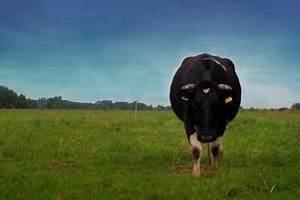
Label: cow